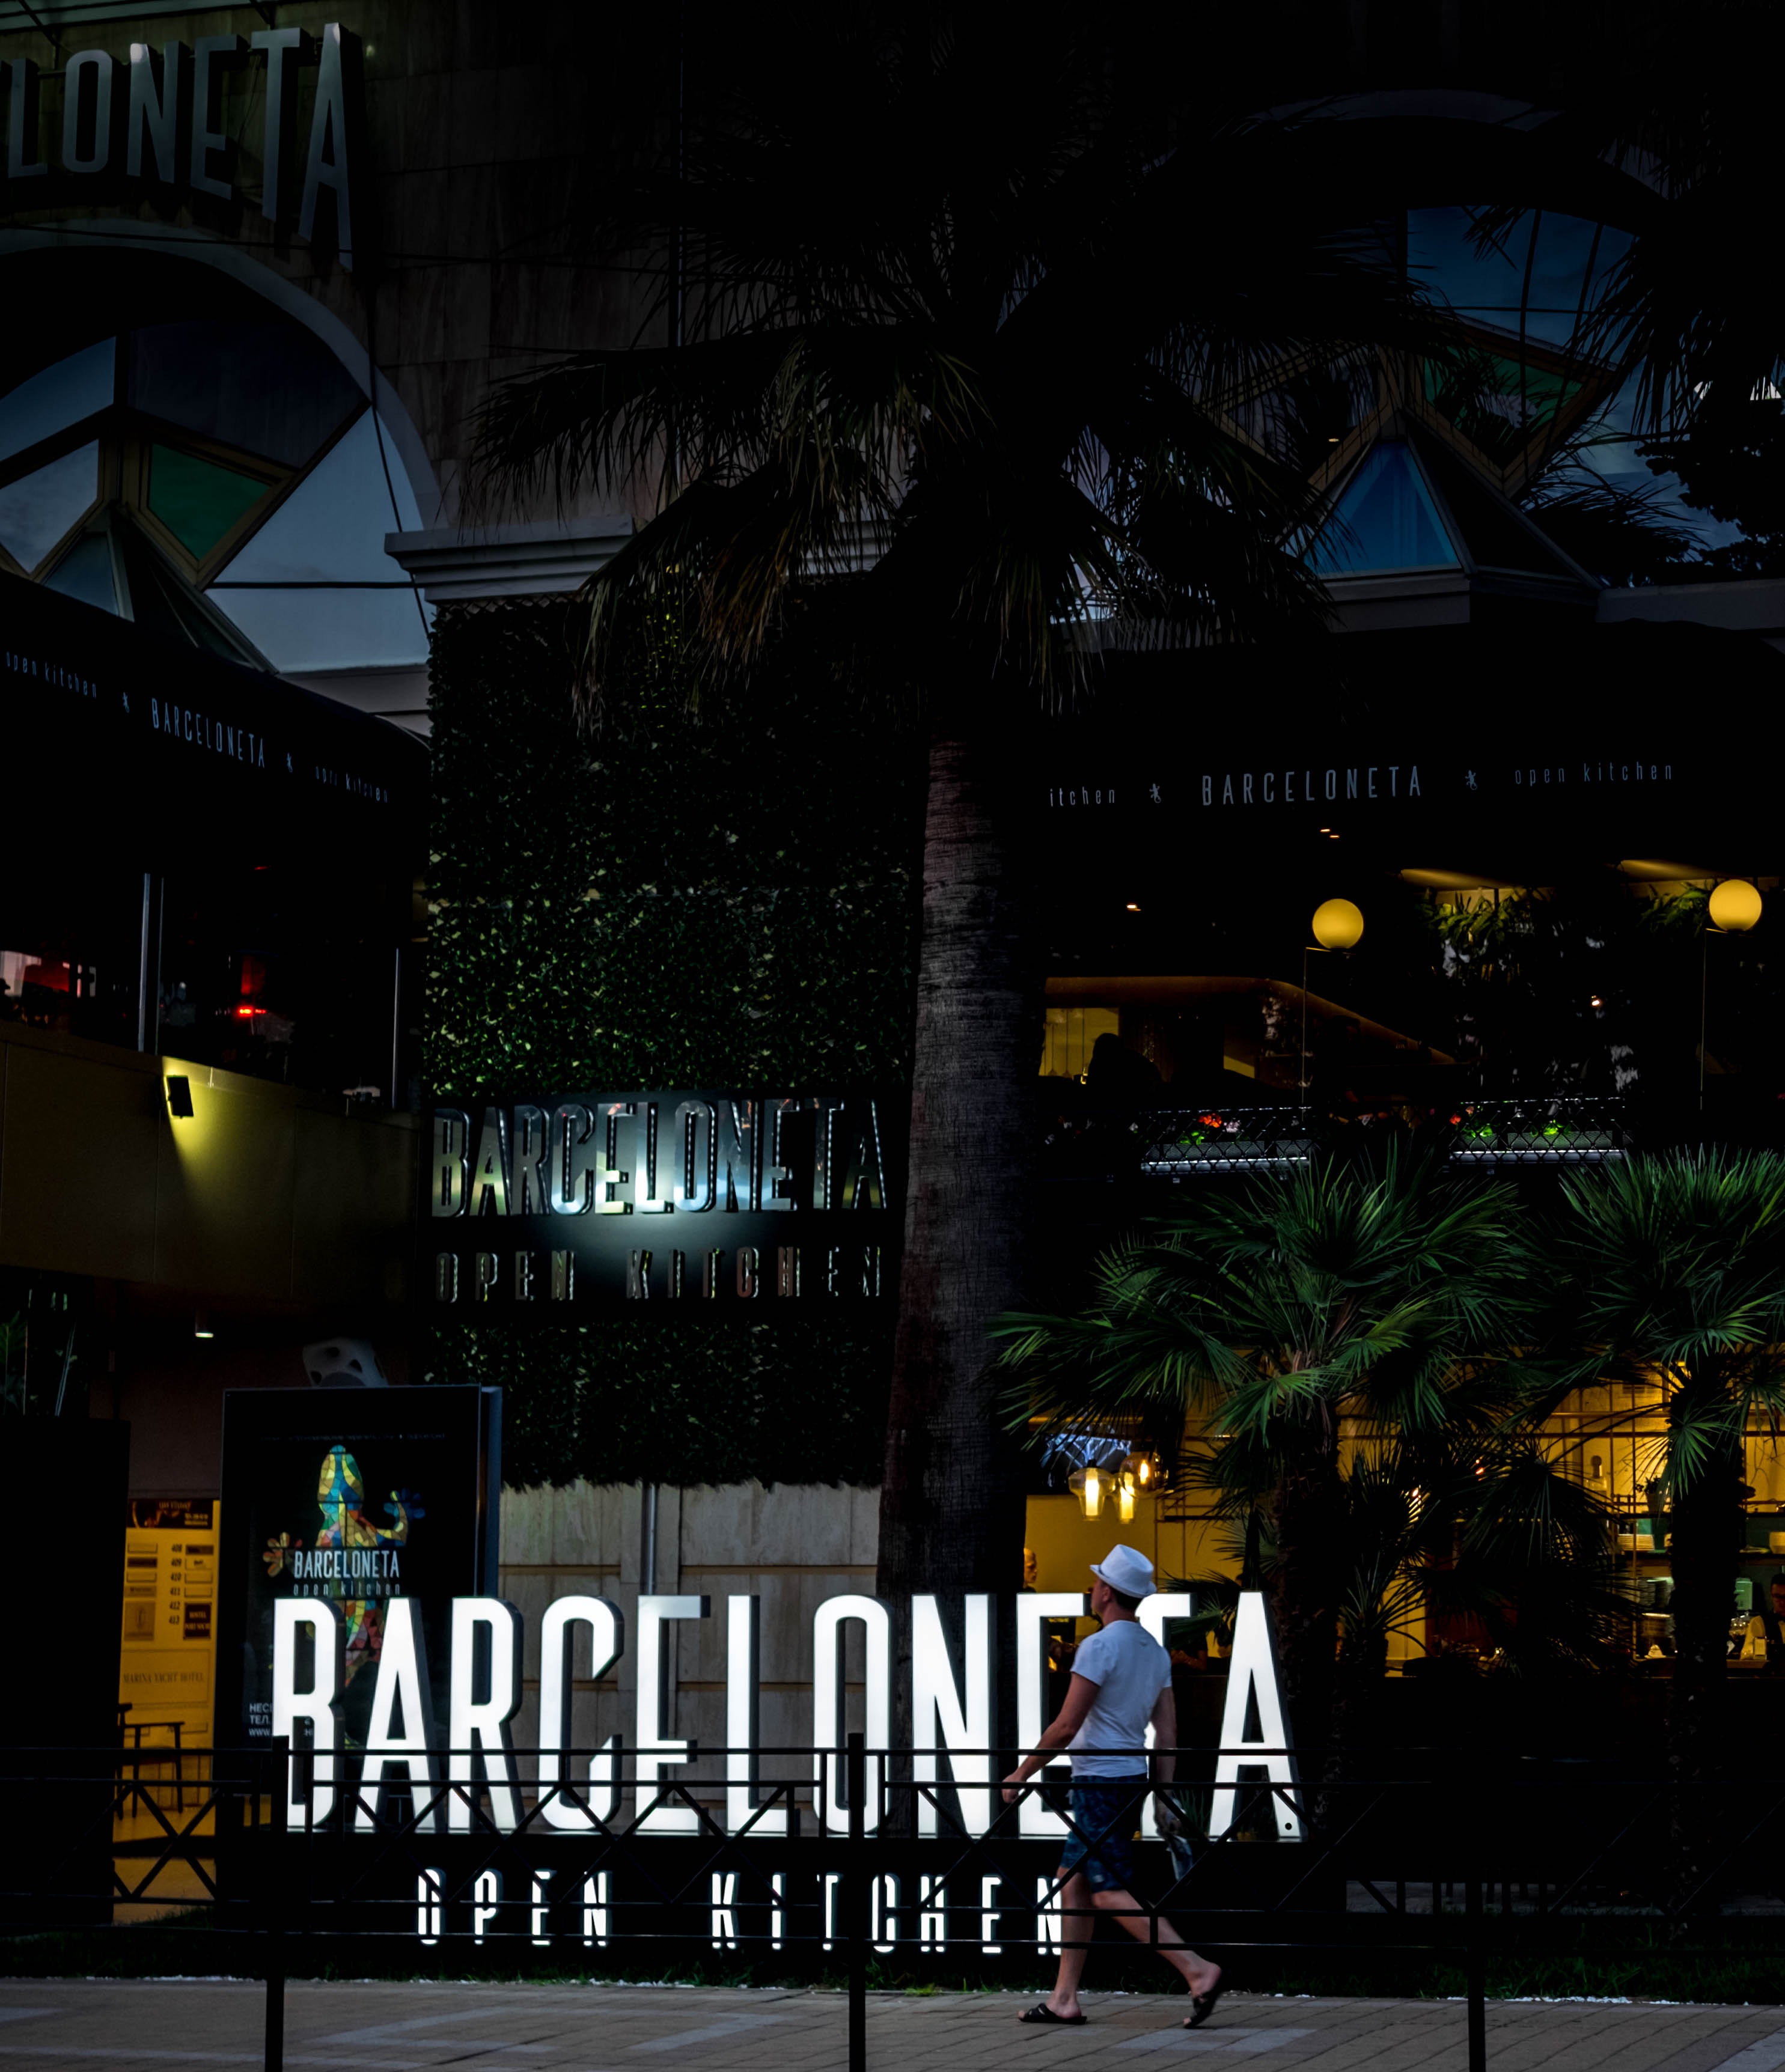
sky, light, night, architecture, tree, darkness, metropolitan area, midnight, city, font, photography, building, plant, street, metropolis